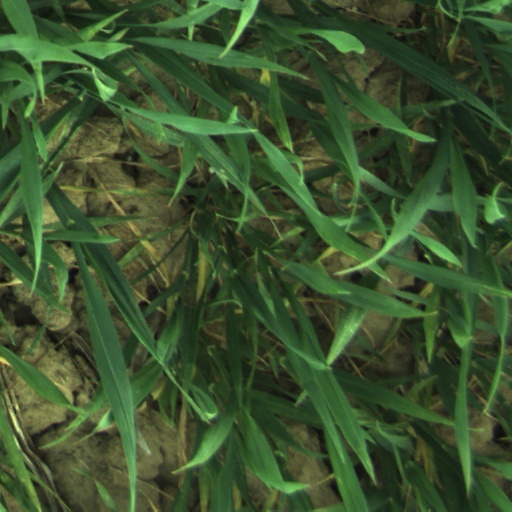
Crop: wheat